Plyometrics

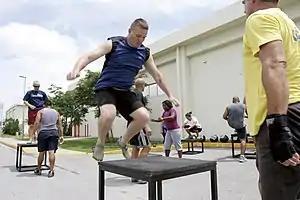
A US Marine performs plyometric jumps in Camp Foster, Okinawa

Plyometrics, also known as plyos, are exercises in which muscles exert maximum force in short intervals of time, with the goal of increasing power (speed-strength). This training focuses on learning to move from a muscle extension to a contraction in a rapid or "explosive" manner, such as in specialized repeated jumping. Plyometrics are primarily used by athletes, especially martial artists, sprinters and high jumpers, to improve performance, and are used in the fitness field to a much lesser degree.